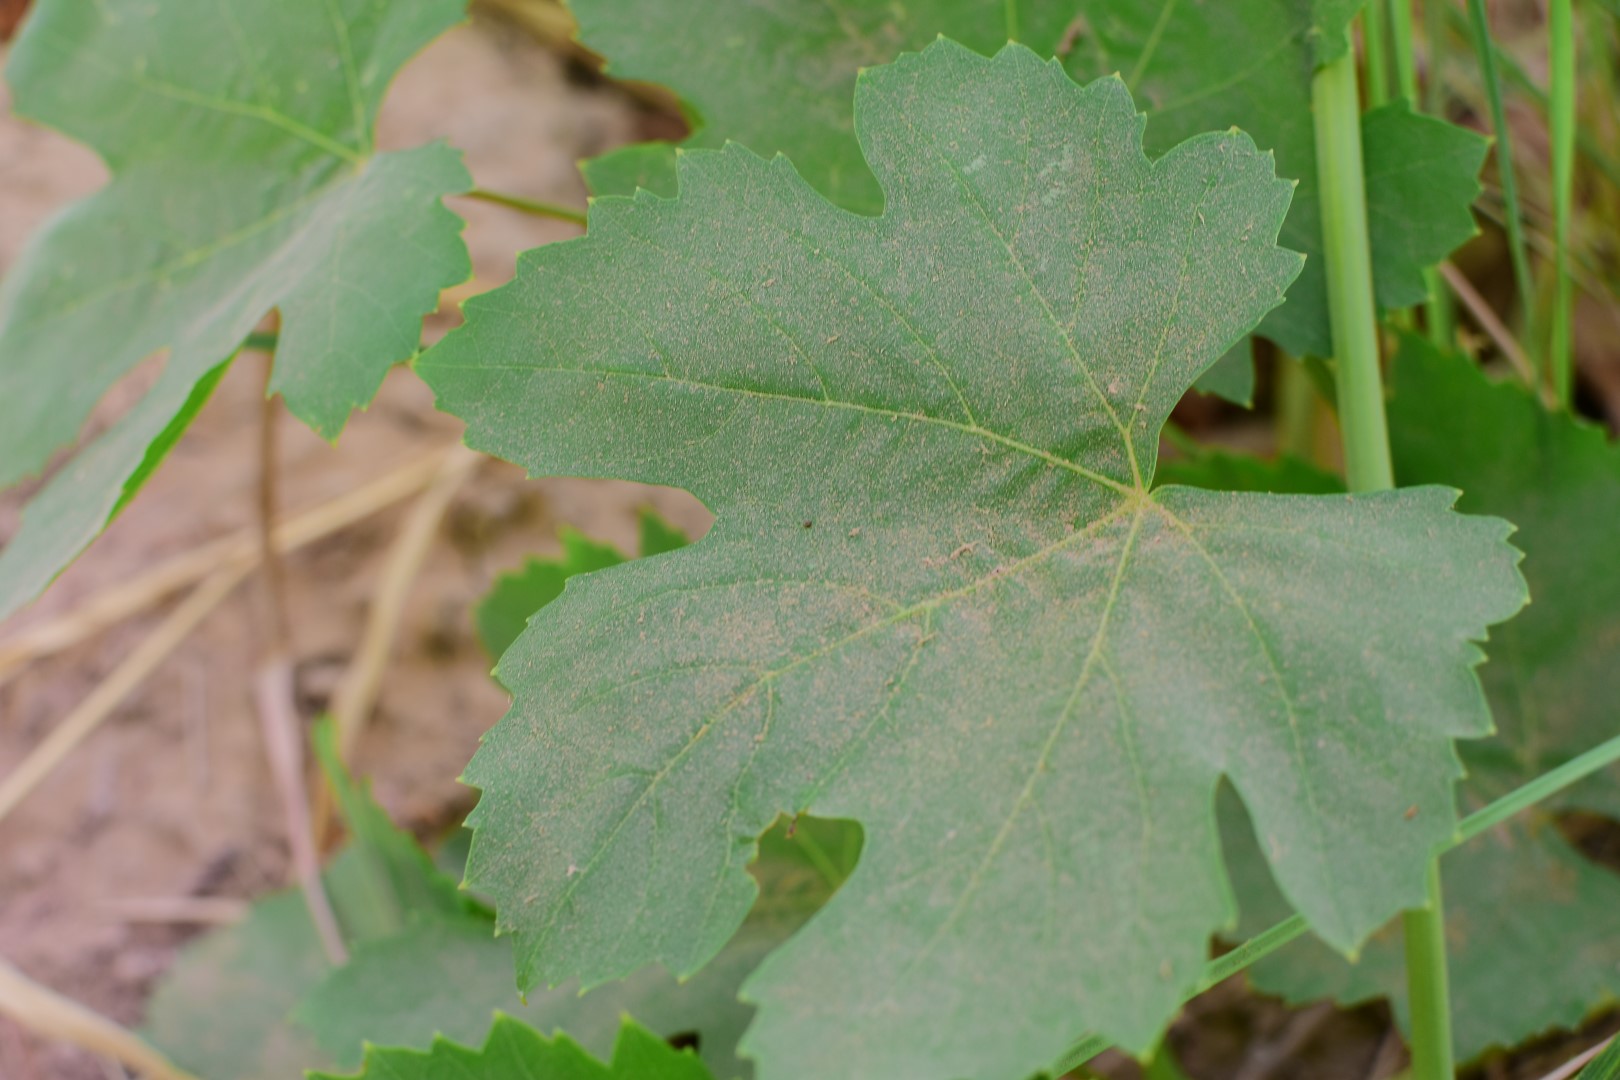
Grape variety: Thompson Seedless